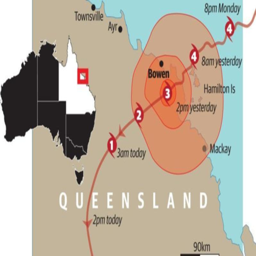
map showing the track taken by person .